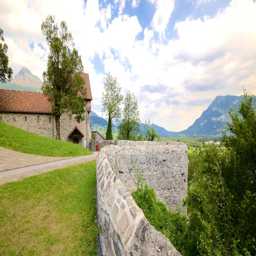
Burg Gutenberg